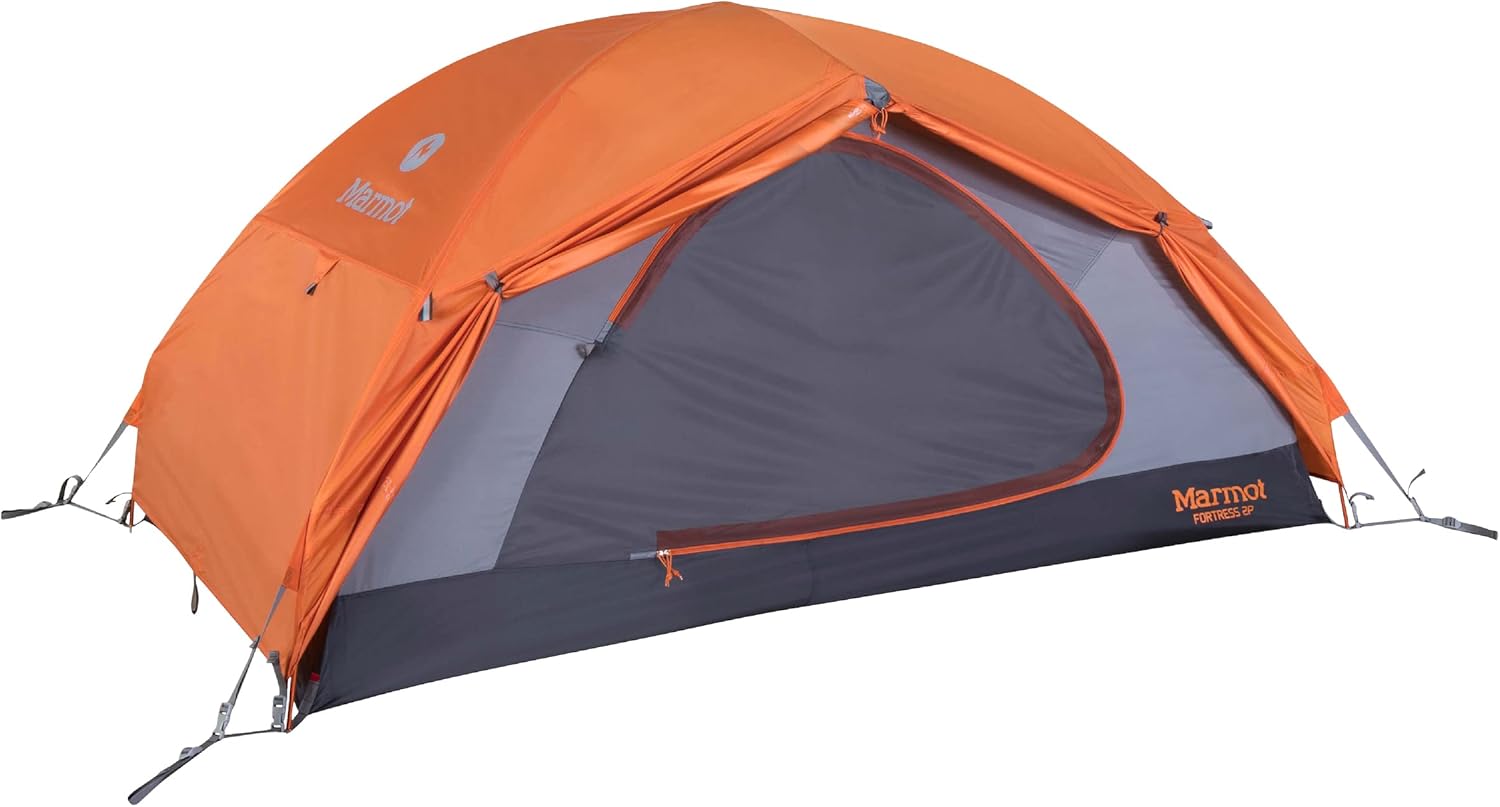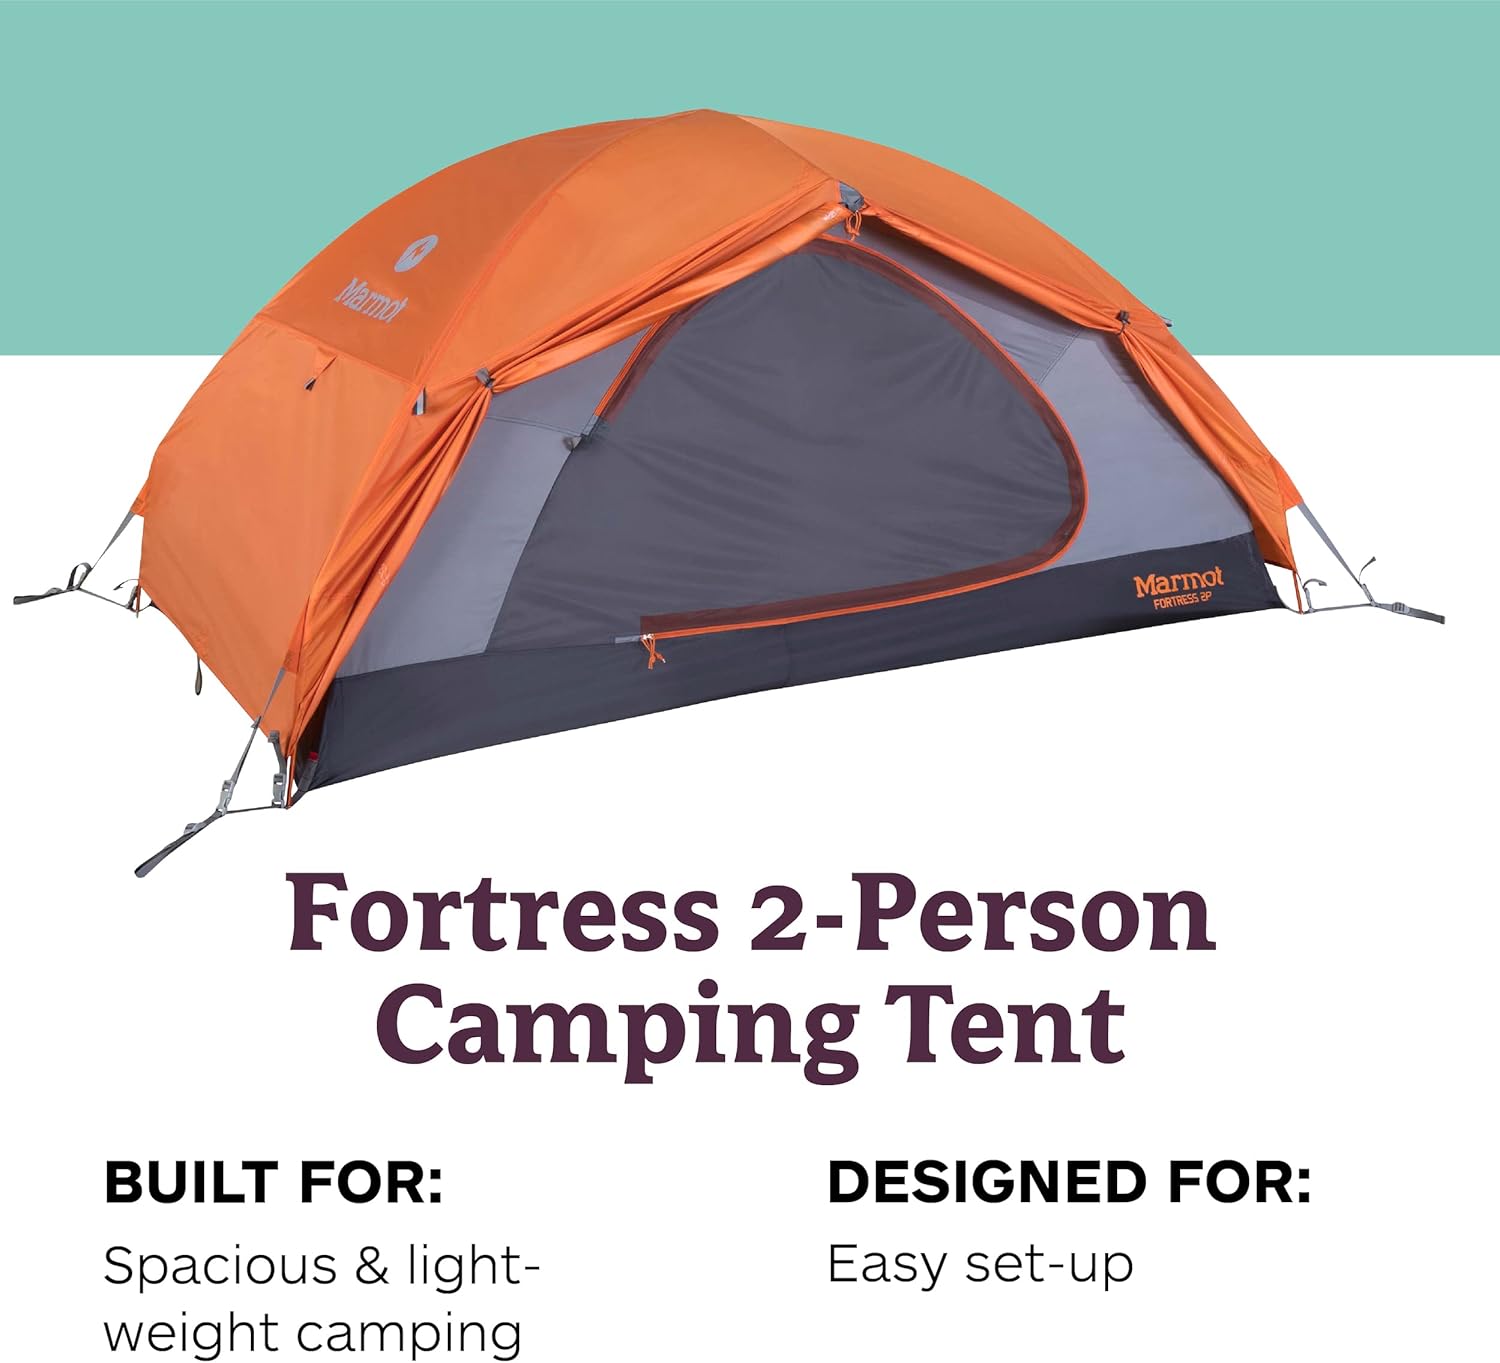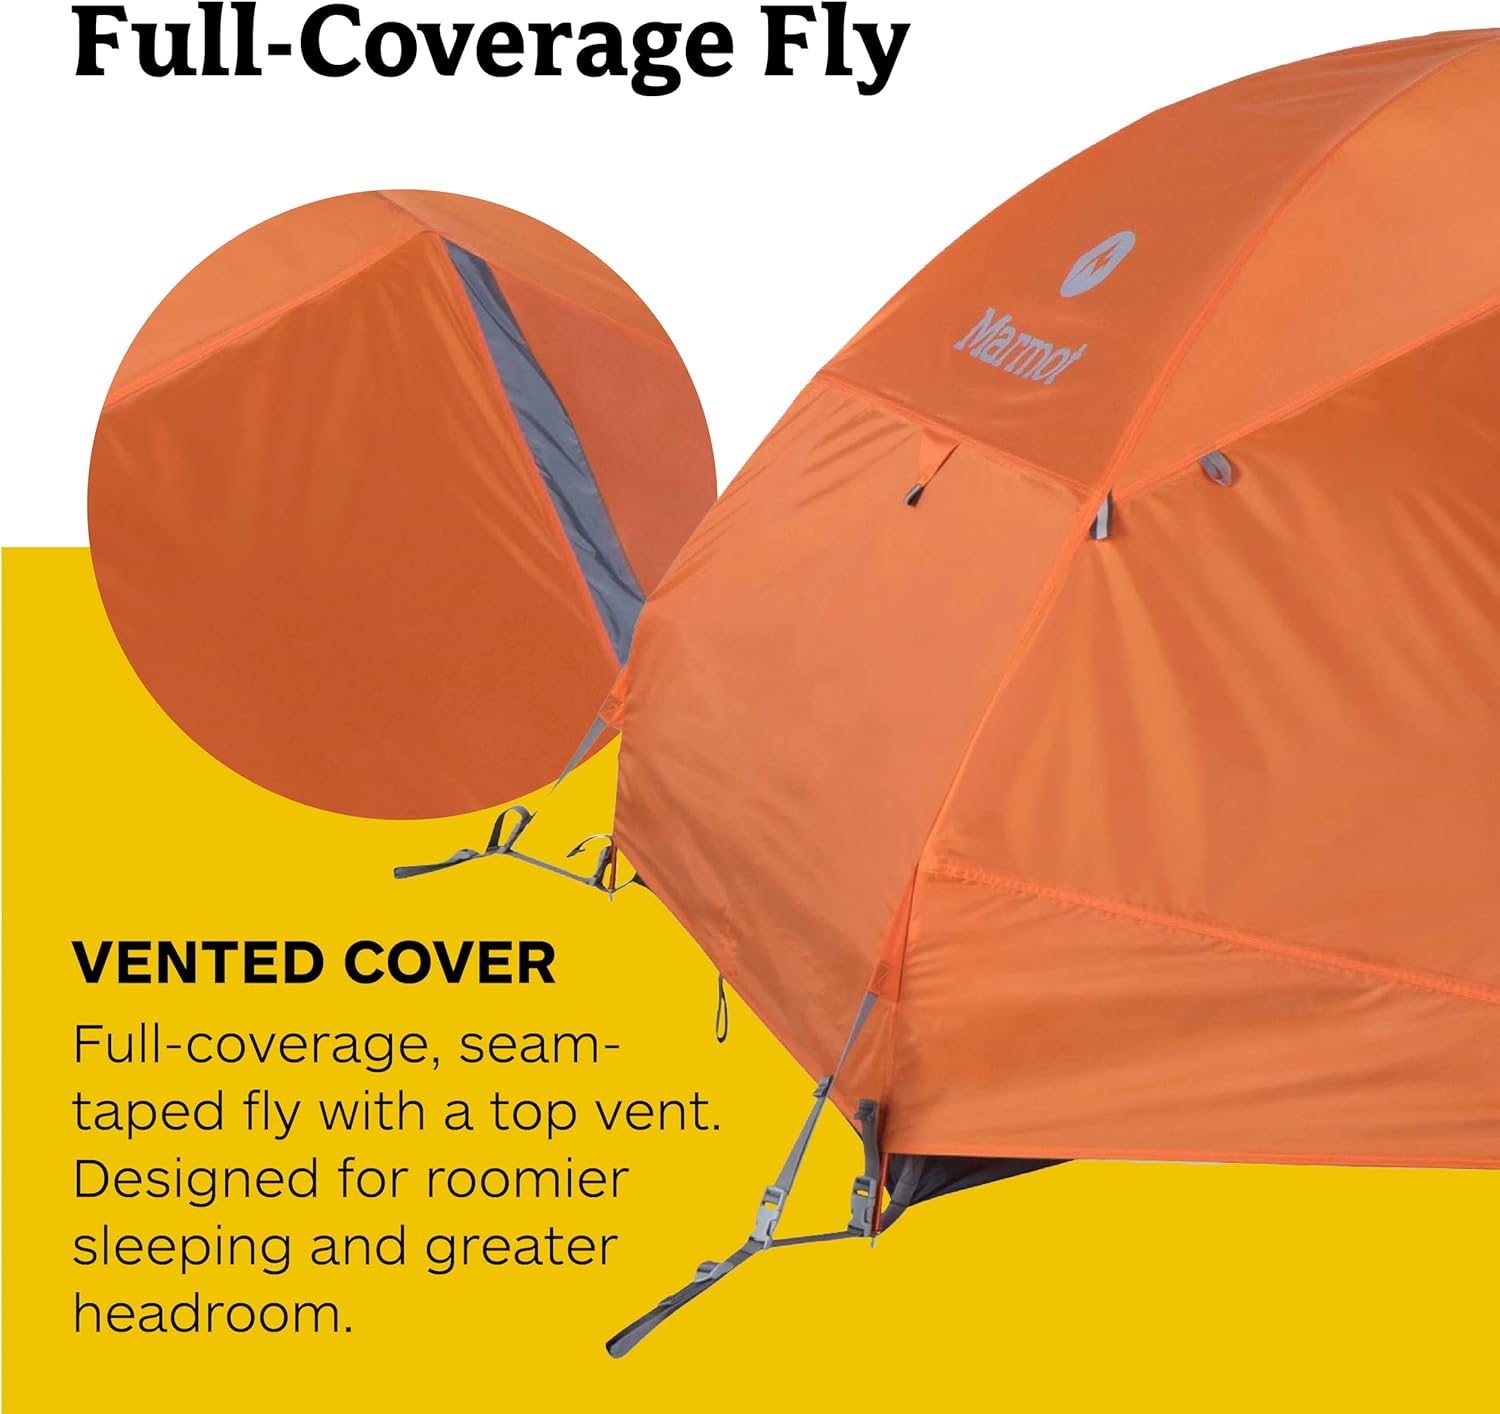
Marmot Fortress 2P Tent | Spacious, Lightweight, Easy Set-Up, Tangelo/Grey Storm, 2 Person
Category: Sports & Outdoors
Battle the elements without weighing down your pack. Vented full fabric canopy and two half-mesh zippered D doors. Seam-taped, catenary-cut floor and full-coverage vented fly keeps rain out. Zone pre-bend construction creates vertical walls for plenty of sleeping space and headroom. Color-coded "easy pitch" clips and poles make for an easy set up.
Features: 100% Polyester | Imported | No Fur | Spacious & Lightweight - Explore without weighing down your pack. A full vented canopy and zone pre-bend construction creates vertical walls for roomier sleeping area and greater headroom. | Simple Set-Up - Pitching is quick and doable with color-coded “easy-pitch” poles. | Water-Resistant - Don’t cancel the trip because of rain or snow. A seam-taped catenary-cut floor resists pooling, while a seam-taped, full-coverage fly with top vent and additional guy outs for windy conditions. | Innovating To Improve The Human Experience - Marmot strives to deliver best-in-class warmth, protection and ease of use on every product. Our tents provide water-resistant protection and are designed for ideal storage and comfort. | We Have You Covered - With Marmot, we warrant every product we make to be free of manufacturer defects. The best part is you do not need to register your product. Our lifetime warranty covers you from the moment you purchase our apparel or equipment.